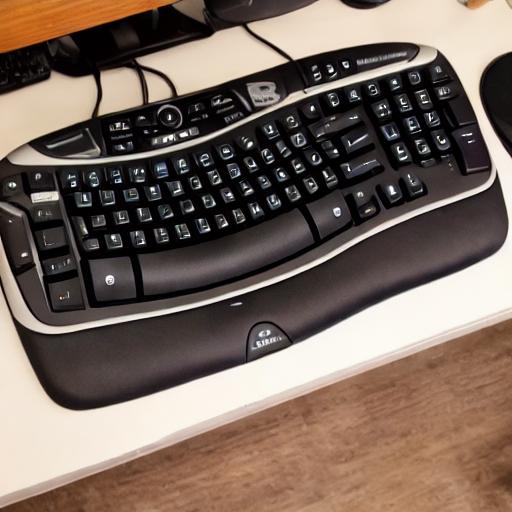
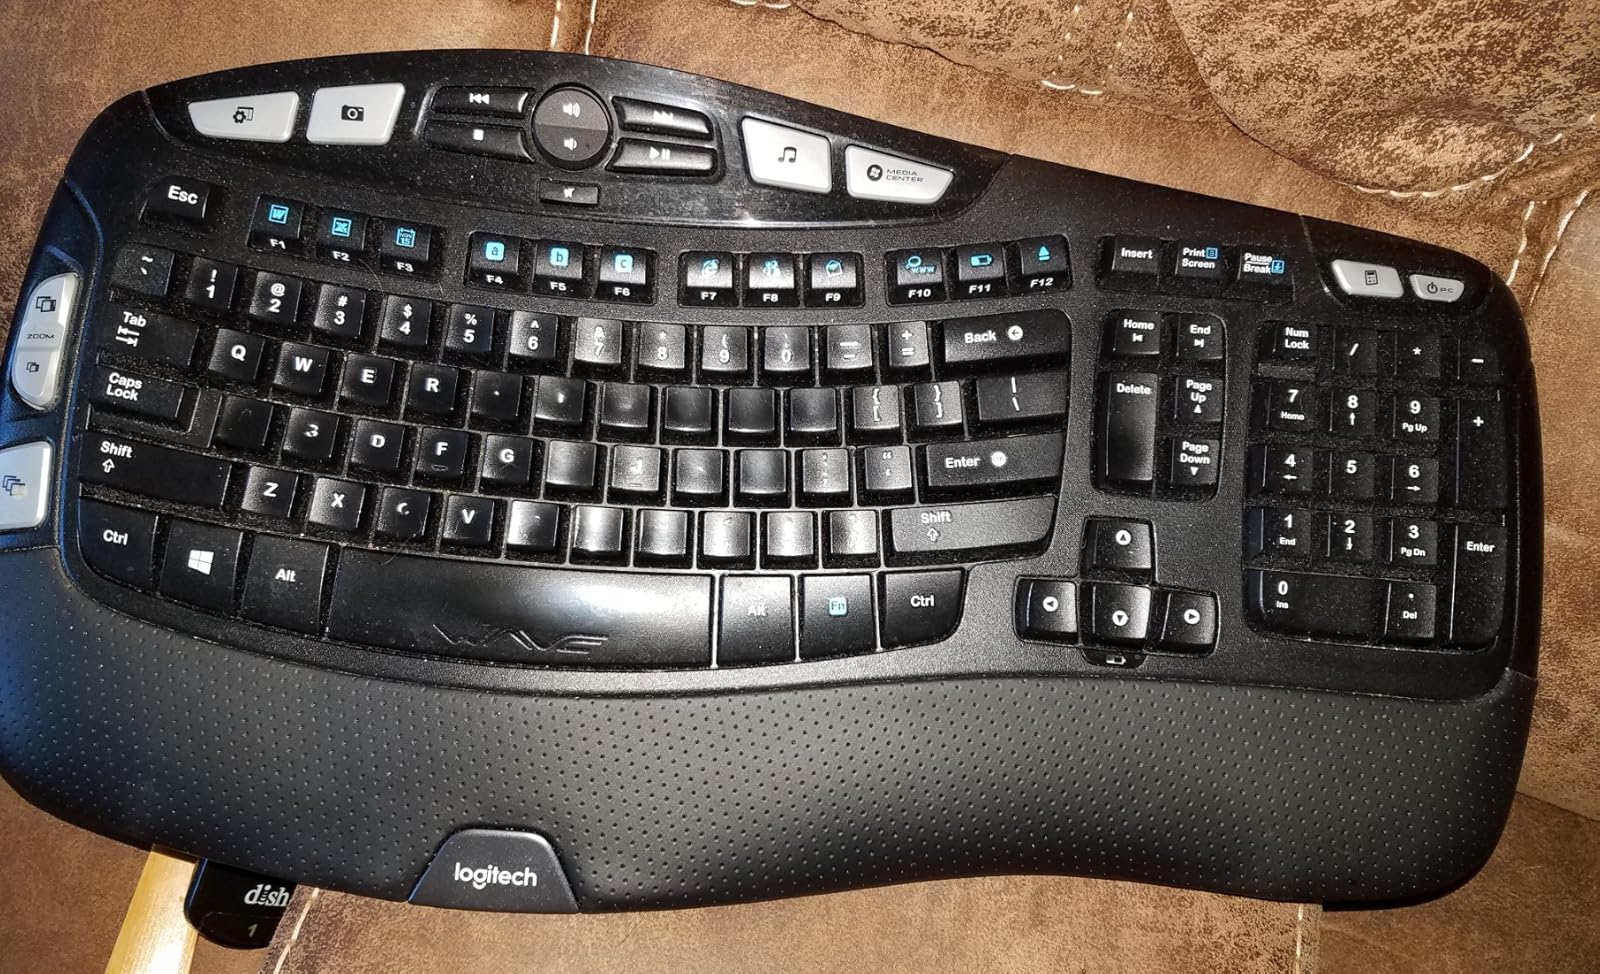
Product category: keyboard
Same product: no